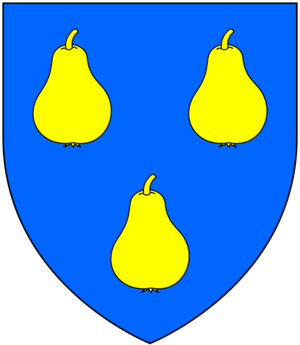
Thomas Stucley, également écrit Stukeley ou Stukley, et connu comme Le Vif Stucley, était un mercenaire Anglais qui a combattu en France, en Irlande, et à la bataille de Lépante. Il fut tué lors de la bataille d'Alcazar contre les Maures. Il était un catholique romain récusant et aussi rebelle contre la reine protestante Elizabeth I.